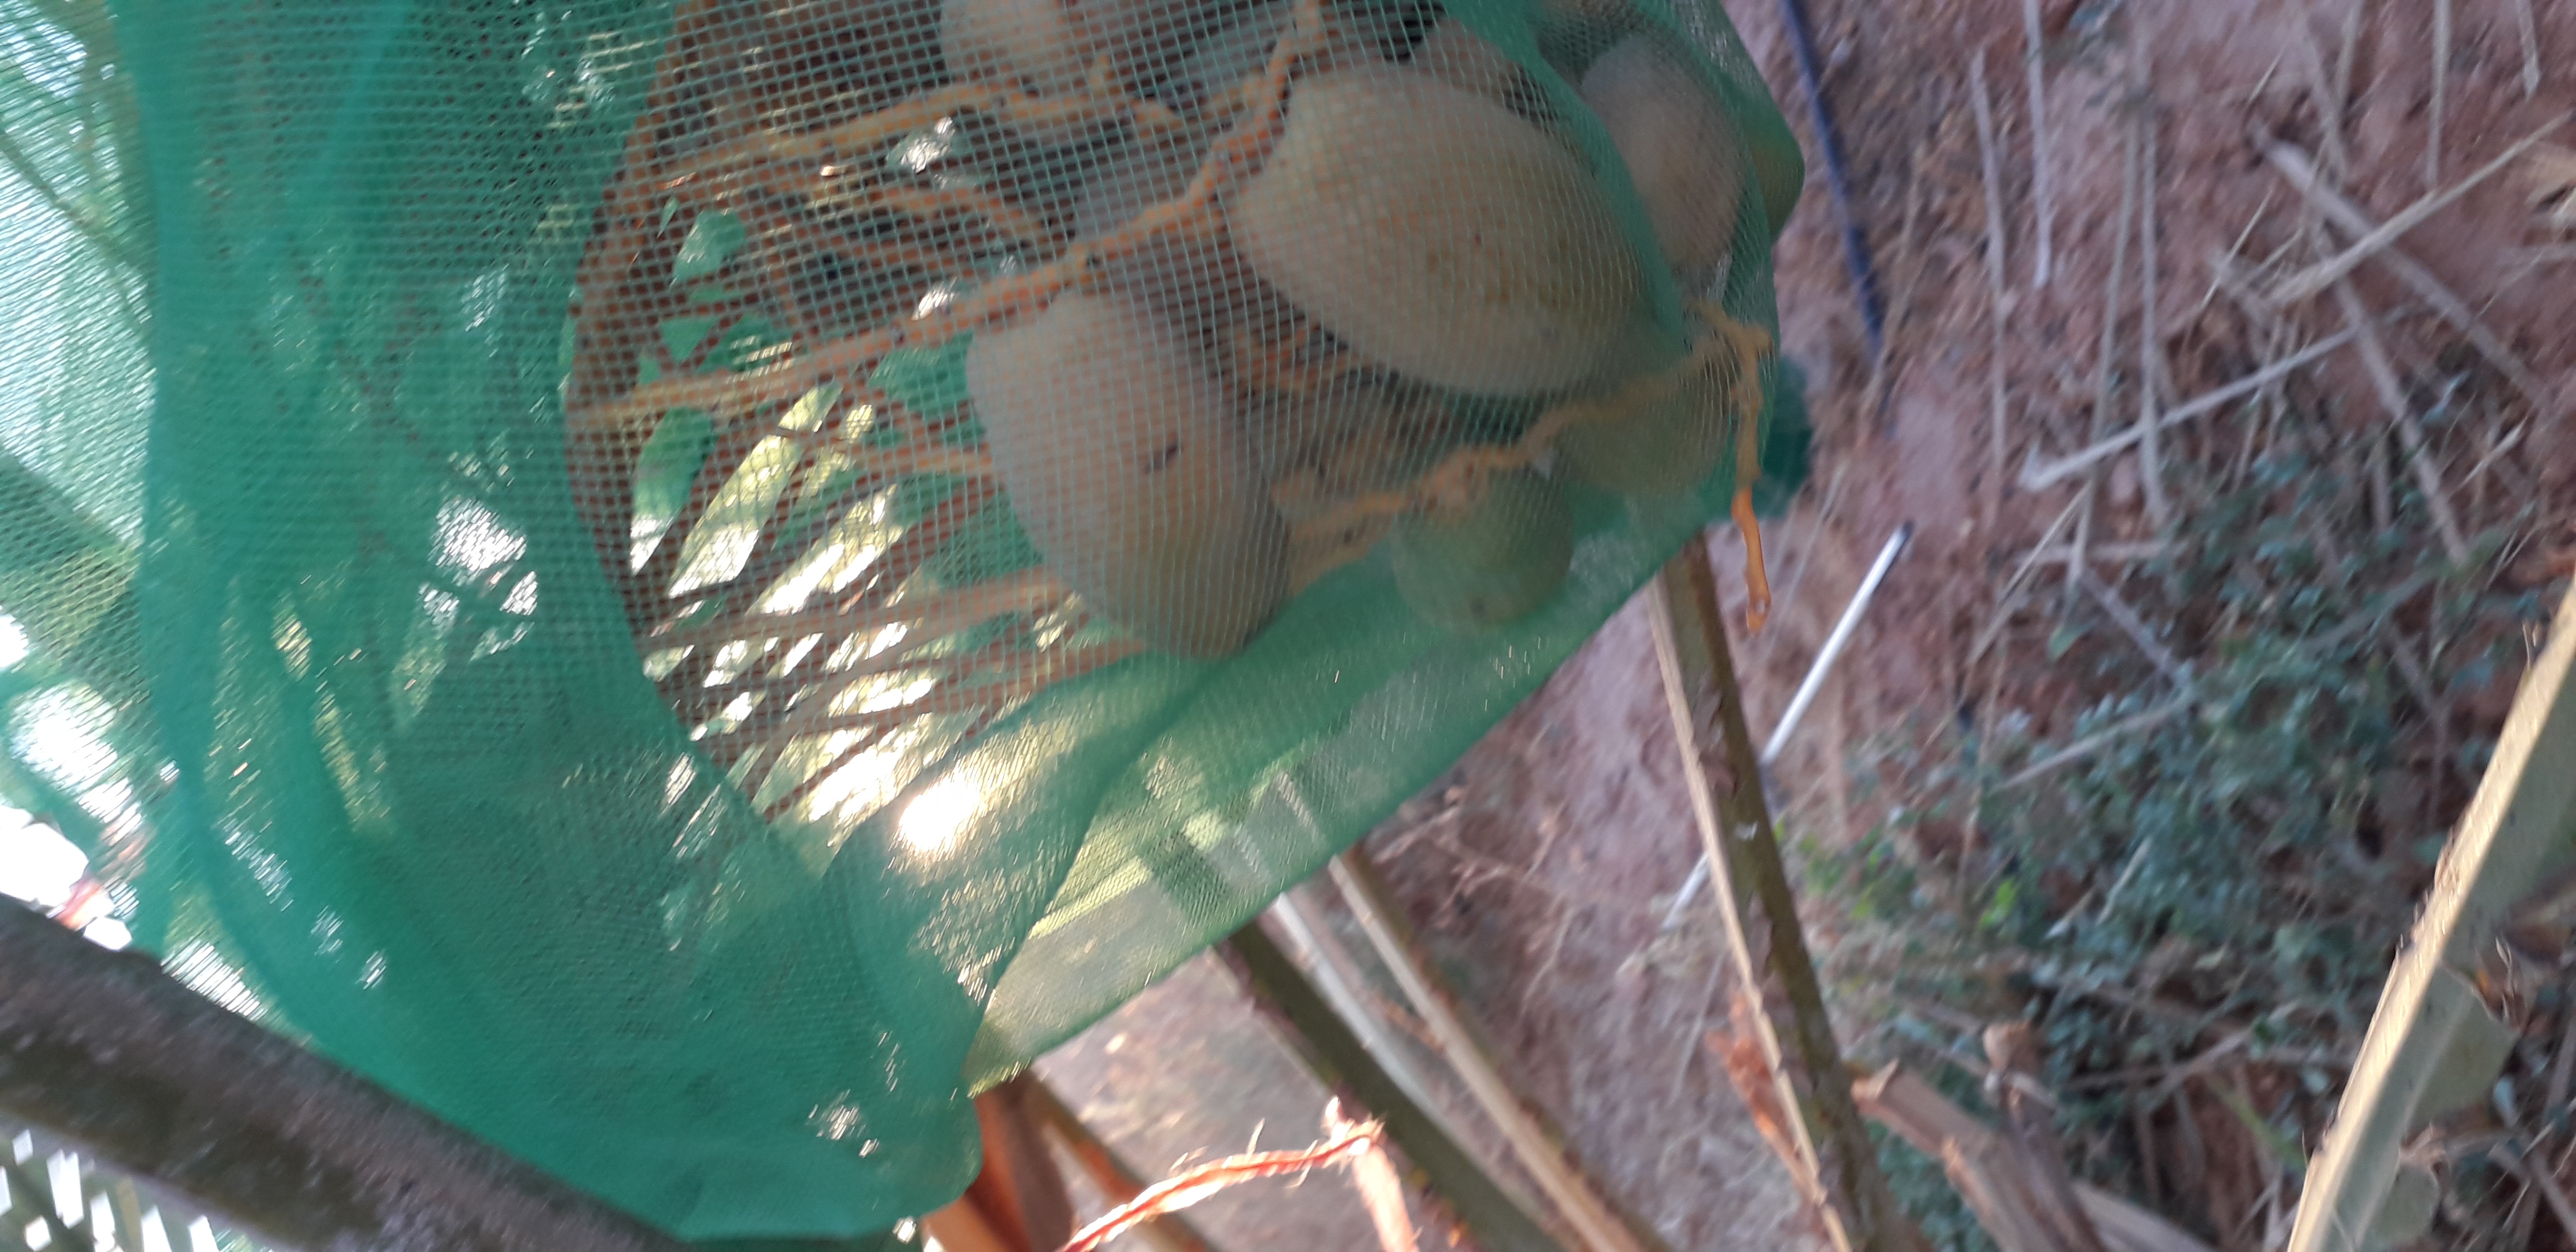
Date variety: Boumajhoul